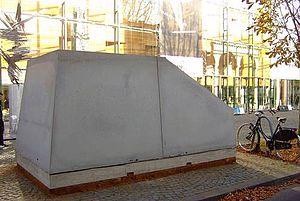
Cornel Wachter est un sculpteur et peintre allemand.
Ruhender Verkehr est une sculpture issue d'une performance de Wolf Vostell à Cologne en 1969.